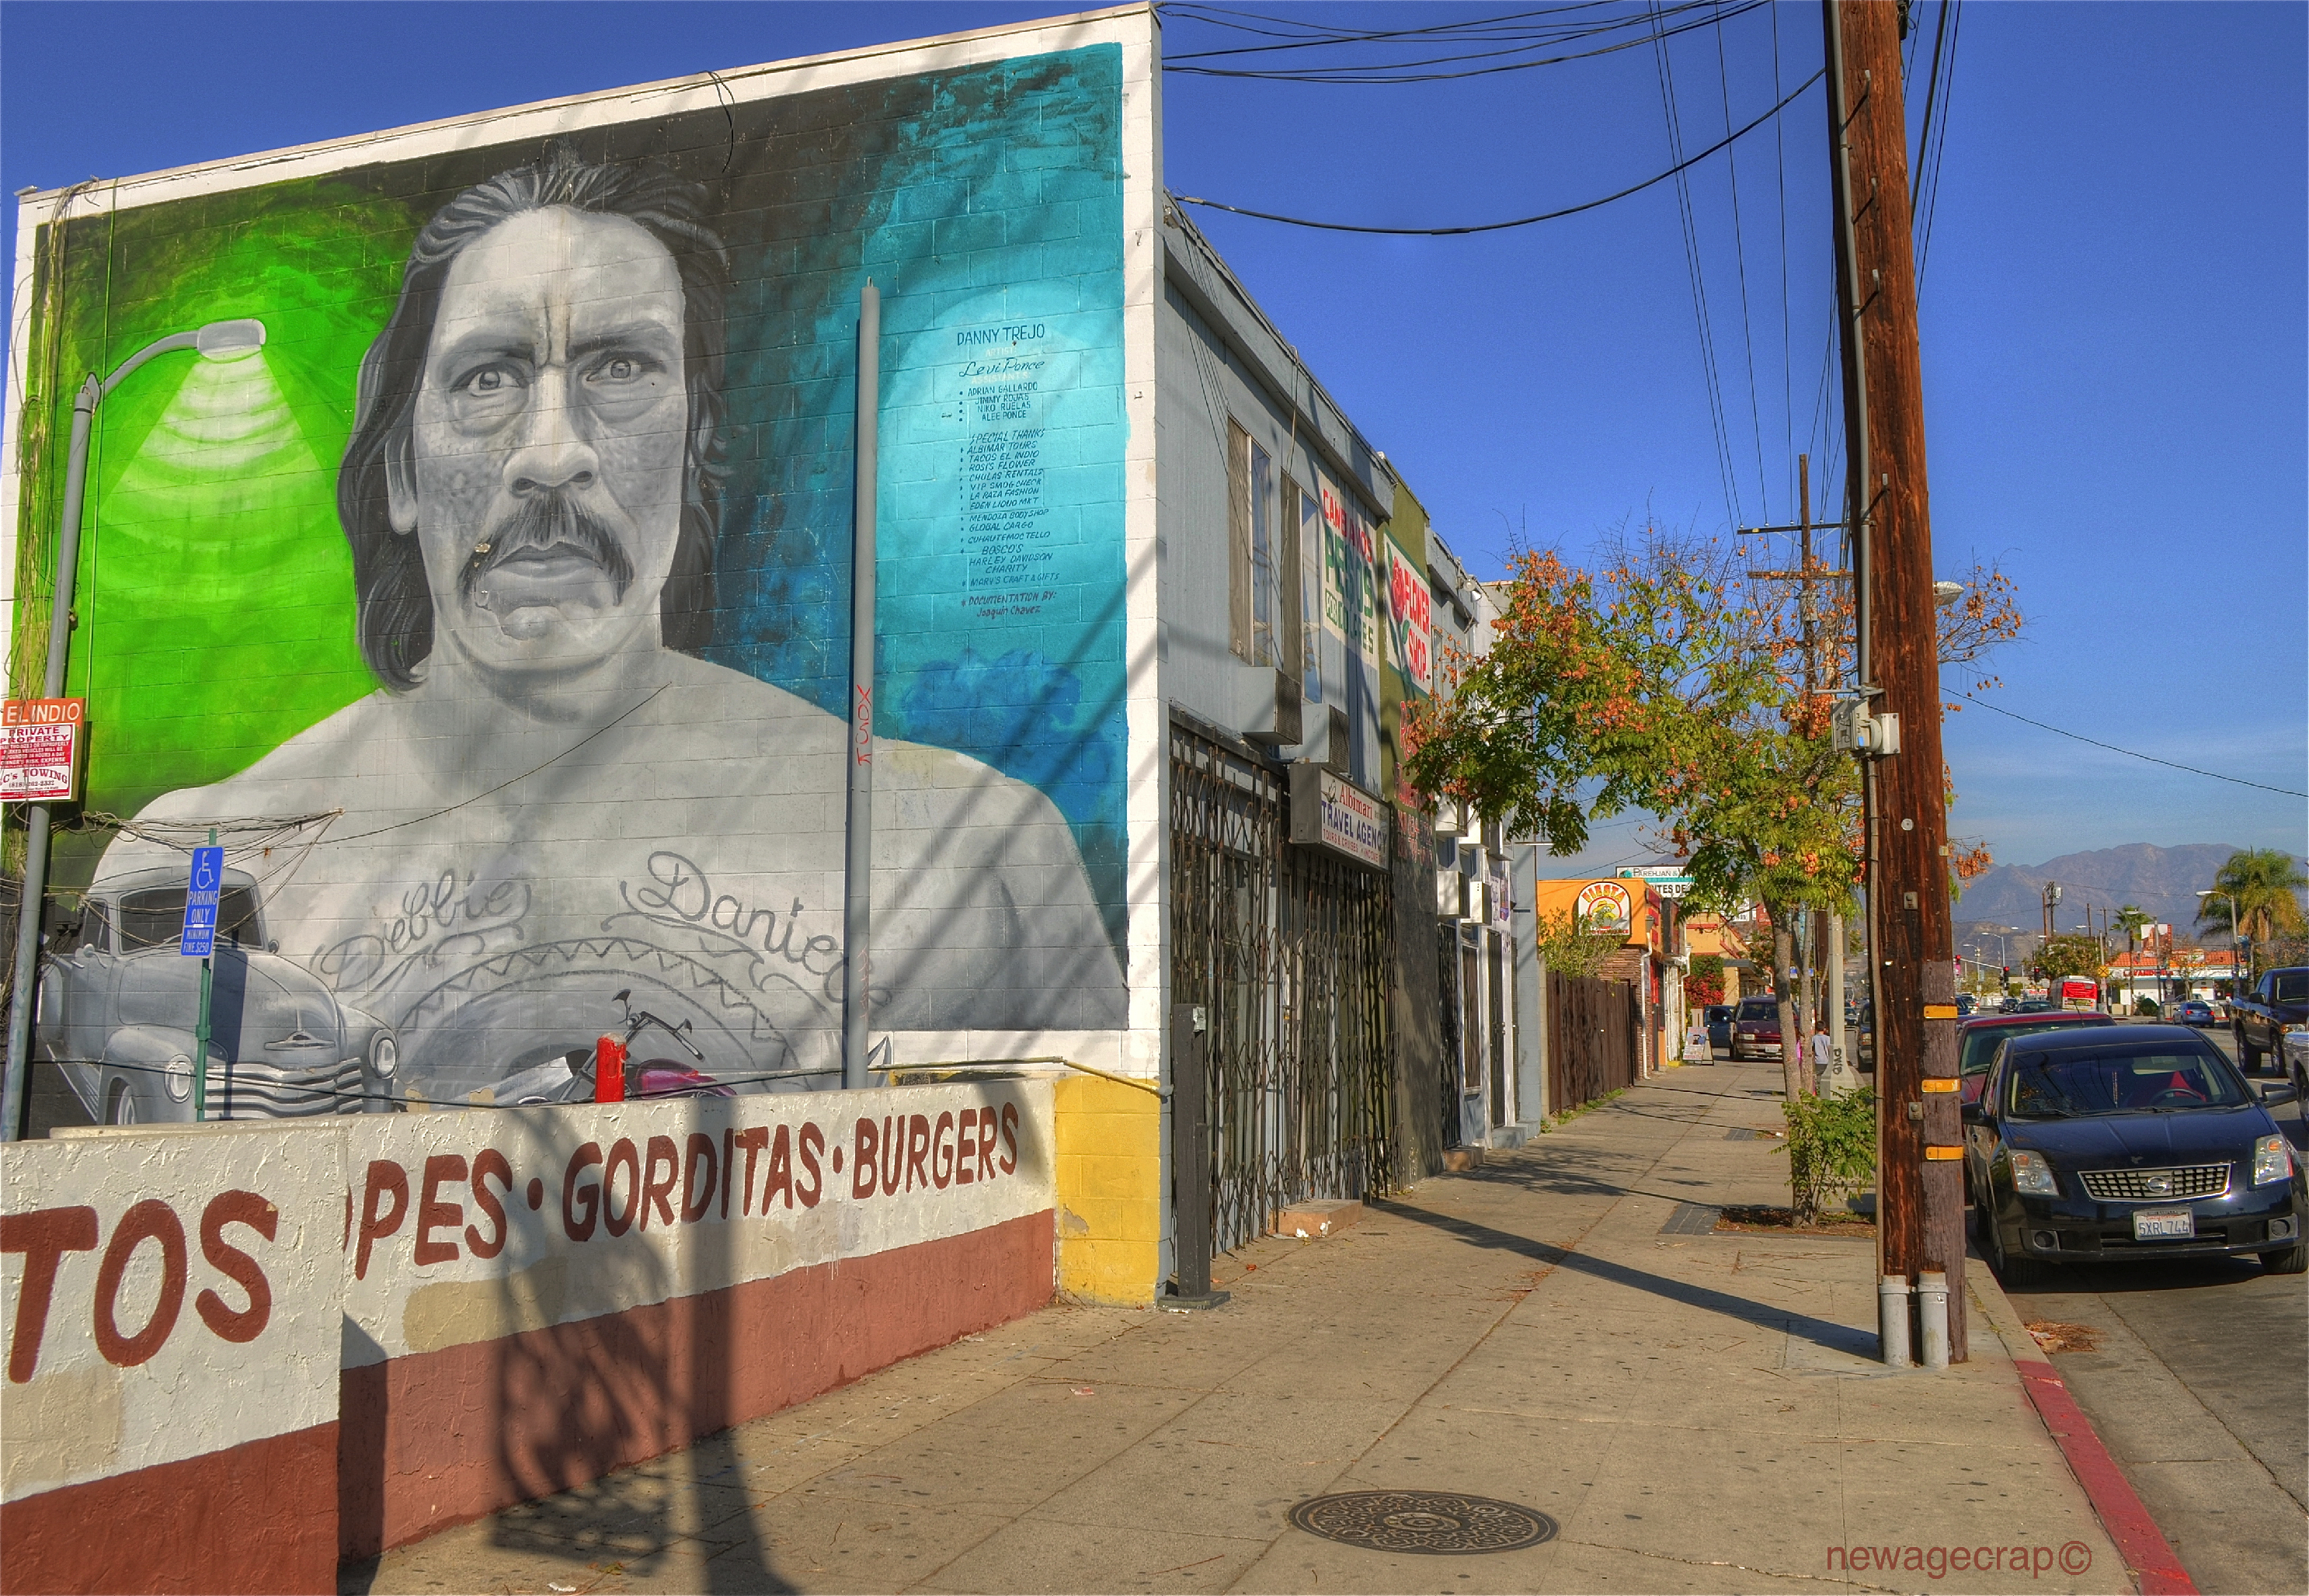
road, street, advertising, nikon, art, infrastructure, mural, tortuga, socal, southerncalifornia, losangeles, sanfernandovalley, billboard, nikond5100, losangelescounty, neighbourhood, pacoima, vannuysblvd, pacoimacalifornia, leviponce, machete, dannytrejo, machetekills, dannytrejomural, tortugafrombreakingbad, urban area